The Master of Go

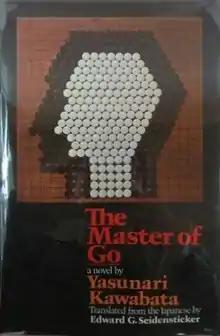
First English-language edition

is a novel by the Nobel Prize winning Japanese author Yasunari Kawabata. First published in serial form in 1951, Kawabata considered it his finest work. Sharply distinct from the rest of his literary output, "The Master of Go" is the only one of Kawabata's novels that the author considered to be finished.